Little Richard

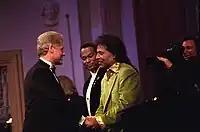
President Bill Clinton greets Little Richard at the White House in 1994

In 1990, Richard contributed a spoken-word rap on Living Colour's hit song, "Elvis Is Dead", from their album "Time's Up". That same year he appeared in a cameo for the music video of Cinderella's "Shelter Me". In 1991, he appeared the home video "Detonator Videoaction 1991" by the hair metal band Ratt, and the same year, he was one of the featured performers on the hit single and video "Voices That Care" that was produced to boost the morale of U.S. troops involved in Operation Desert Storm. The same year, he recorded a version of "The Itsy Bitsy Spider" for the Pediatric AIDS Foundation benefit album "For Our Children". The album's success led to a deal with Walt Disney Records, resulting in the release of a hit 1992 children's album, "Shake It All About".